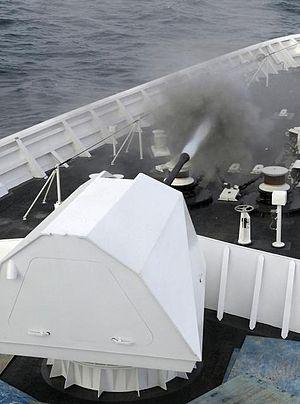
L'USCGC Bertholf est le premier navire de la classe Legend à être mise en service dans l'United States Coast Guard. Le bâtiment est nommé en l'honneur du commodore Ellsworth P. Bertholf, le quatrième commandant de l'US Coast Guard et récipiendaire de la Médaille d'or du Congrès.